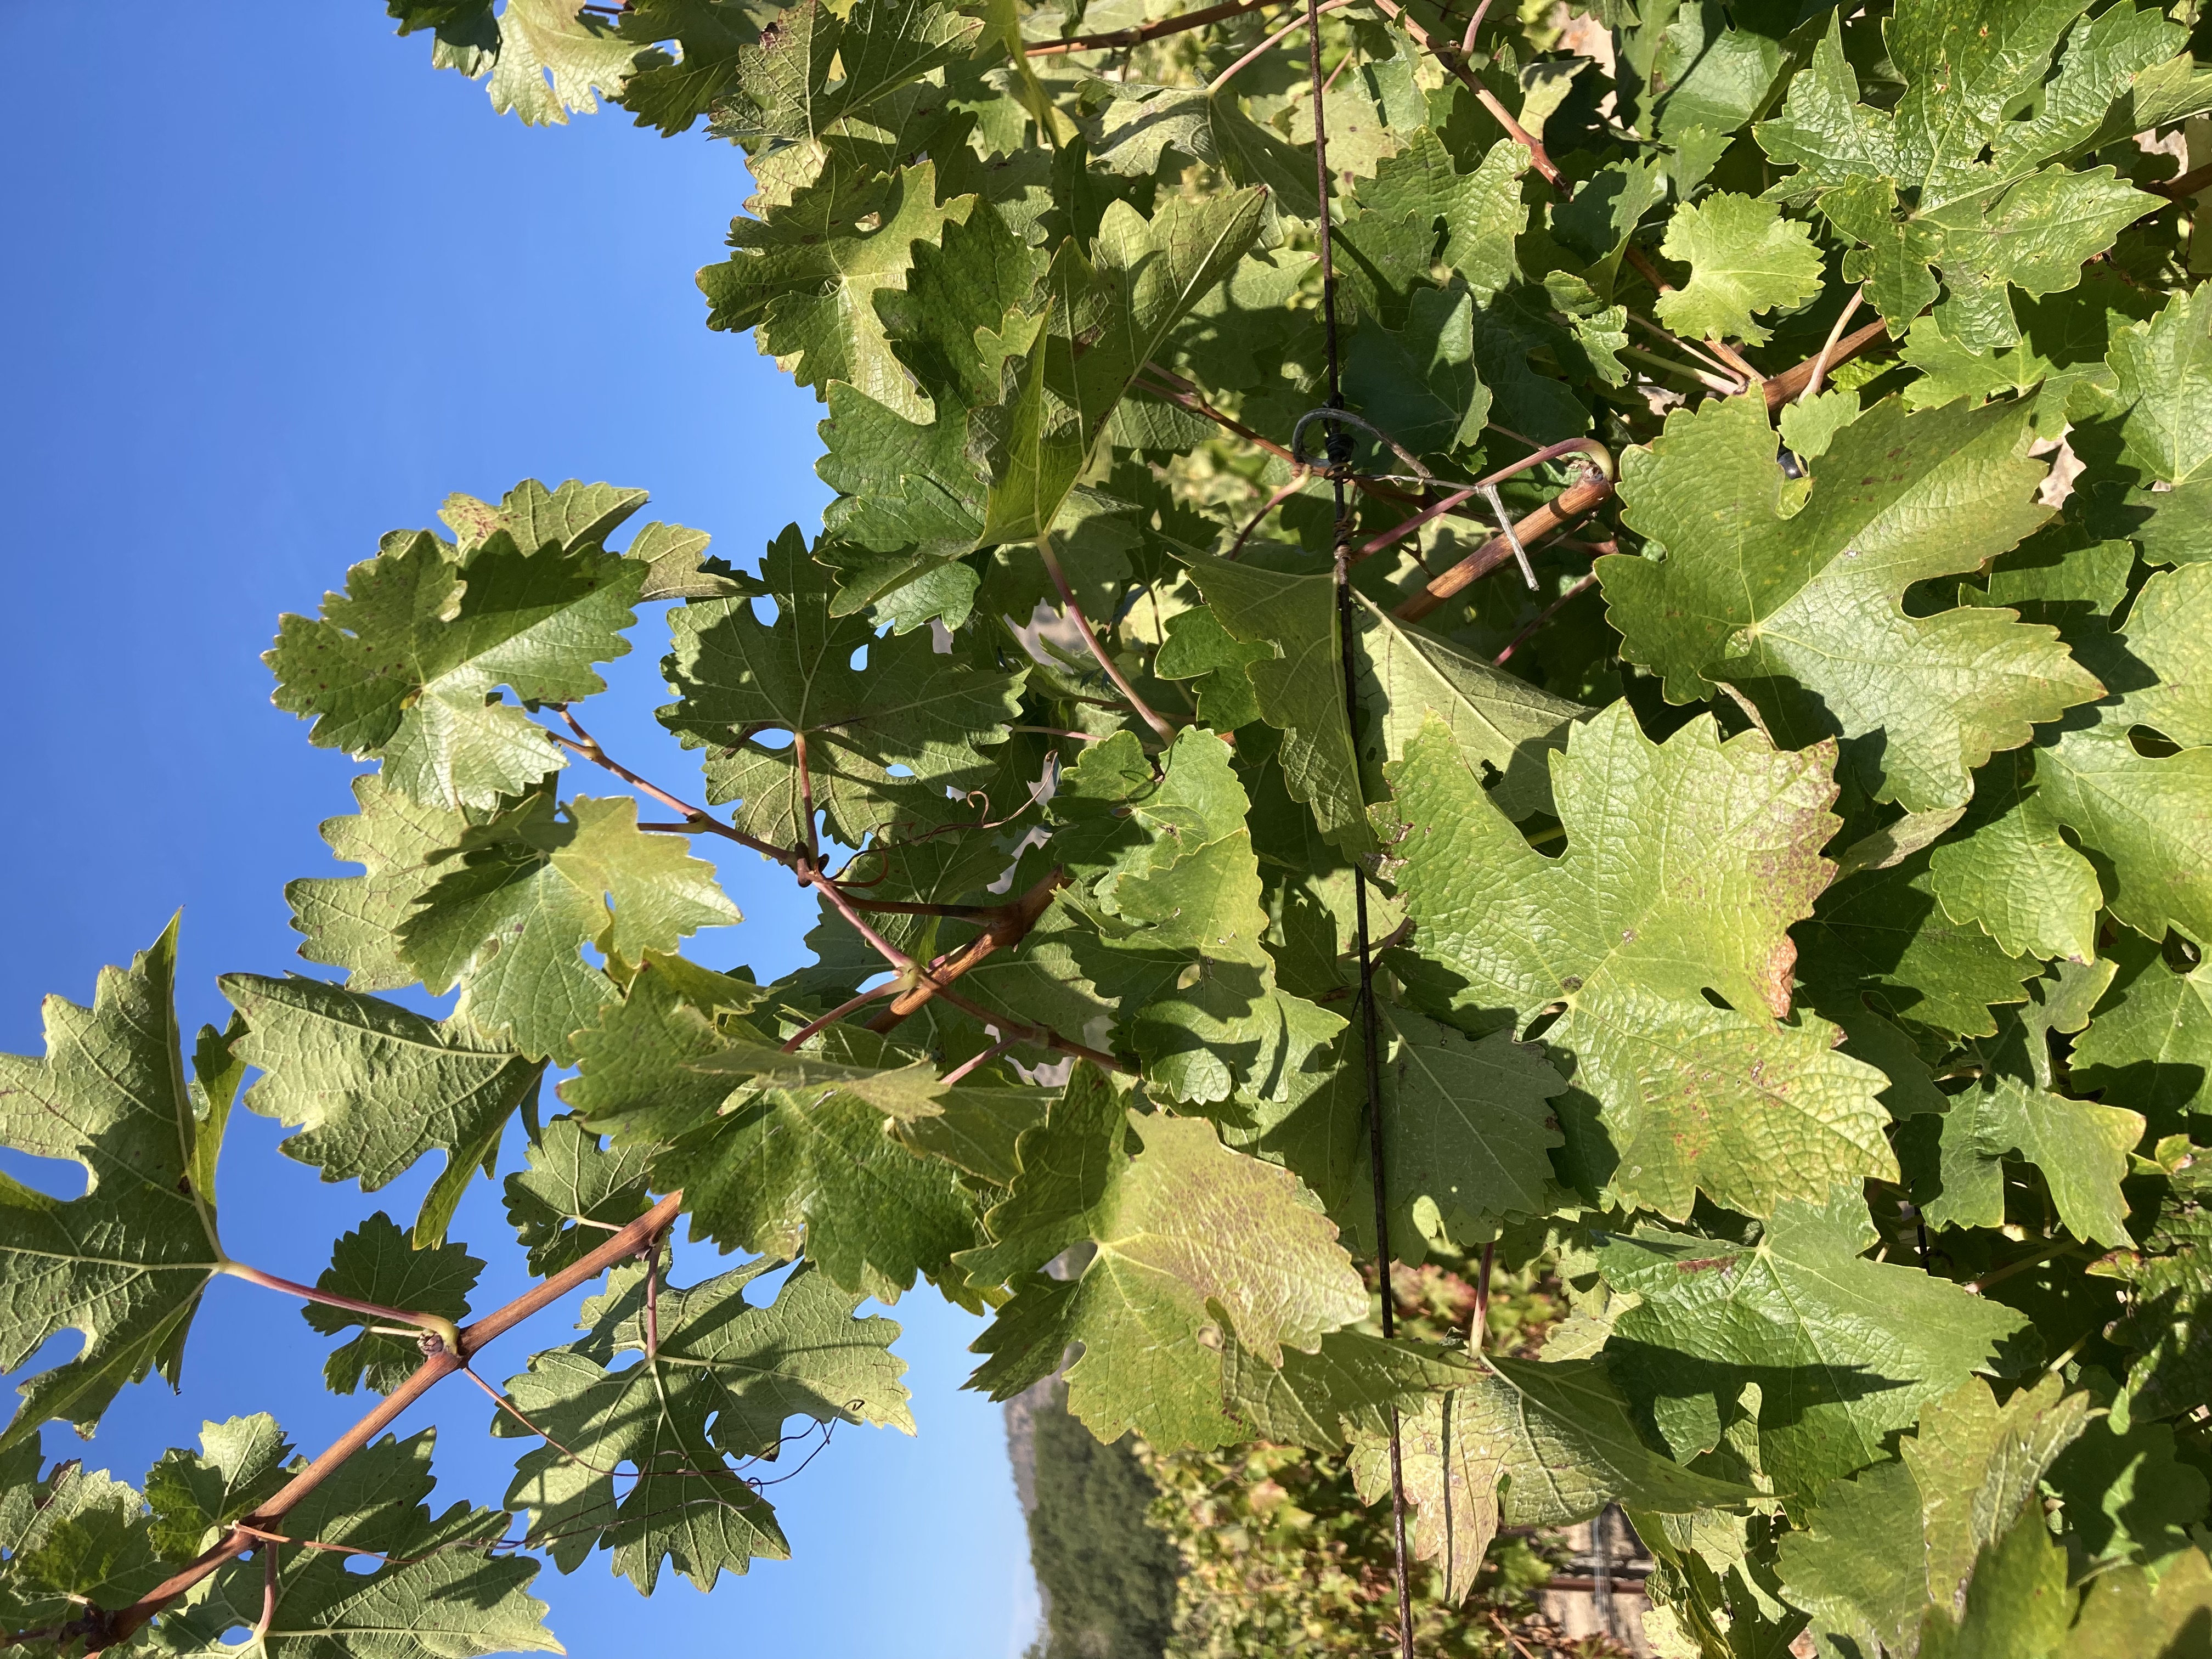
Label: No Virus